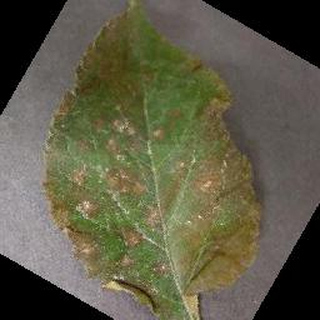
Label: apple_cedar_apple_rust